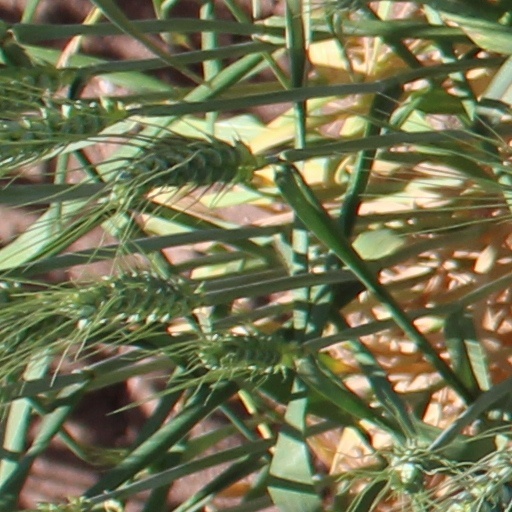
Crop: wheat